Harry Cato

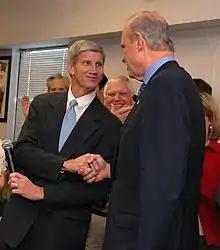
Cato greeting Fred Thompson in 2007

Harry Franklin Cato is a former Republican member of the South Carolina House of Representatives. From 1991 to 2010, he represented the state's 17th District. During his tenure, Cato served on the Rules Committee and was Chairman of the Labor, Commerce, and Industry Committee from 1994 until 2008. Cato also served as Speaker Pro Tempore of the South Carolina House of Representatives from 2008 to 2010. In the private sector, Cato is Manager of Cato Transportation Supply Inc.